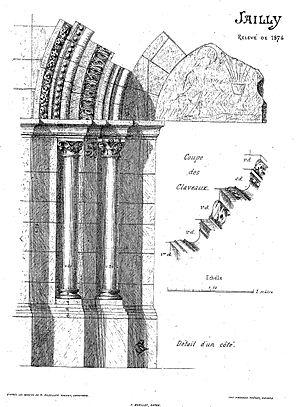
Dessin extrait de L'étude réalisée en 1876 par M. Massillon-Rouvet, Architecte, délégué de la Société académique du Nivernais, sur l'Église de Jailly au point de vue architectonique
L'église Saint-Sylvestre de Jailly, présente une architecture clunisienne sobre avec une construction en gradins compensant la déclivité du terrain. Elle fait l’objet d’un classement au titre des monuments historiques par la liste de 1840.